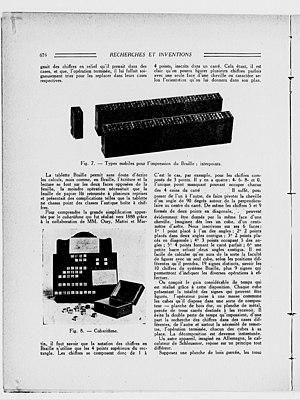
Pierre Villey, professeur à la Faculté des lettres de Caen et secrétaire général de l'Association Valentin Haüy, présente le cubarithme dans un article de la revue paru le 15 octobre 1926. Imprécis sur la date de création et les circonstances de l'invention, il explique les avantages du cubarithme, encore utilisé au XXIe siècle, pour l'apprentissage du calcul pour les aveugles.
Un cubarithme est un instrument destiné à l’apprentissage de l’arithmétique, de l'algèbre et de la géométrie destiné aux déficients visuels. Il a été mis au point au tournant des années 1886 et 1887.